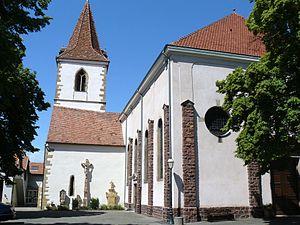
Église Saint-Michel